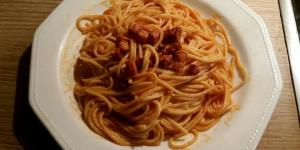
pasta con bacon nata y tomate